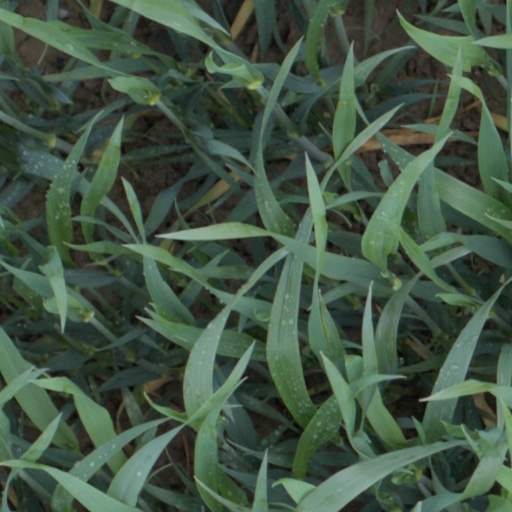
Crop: wheat